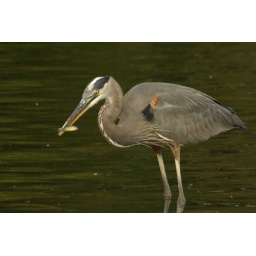
Great blue heron (&lt;i&gt;Ardea herodias) catching a fish in Constitution Gardens.&lt;/i&gt;